Envoy, A Review of Literature and Art

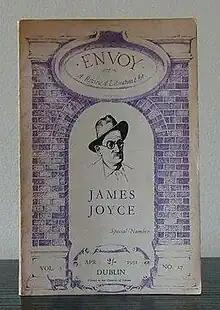
'James Joyce', "Envoy", Vol. 5, No. 17 (April 1951); special number dedicated to James Joyce with contributions by Brian O'Nolan (honorary editor for this particular issue), Patrick Kavanagh, Denis Johnston and William Bedell Stanford, among others; later expanded into a book, "A Bash In The Tunnel": James Joyce by the Irish, ed. John Ryan, Samuel Beckett, Patrick Kavanagh, Brian O'Nolan, Ulick O'Connor, Edna O'Brien (Brighton: Clifton Books, 1970)

Envoy, A Review of Literature and Art was a magazine published in Dublin, Ireland, from December 1949 to July 1951. It was founded and edited by John Ryan.